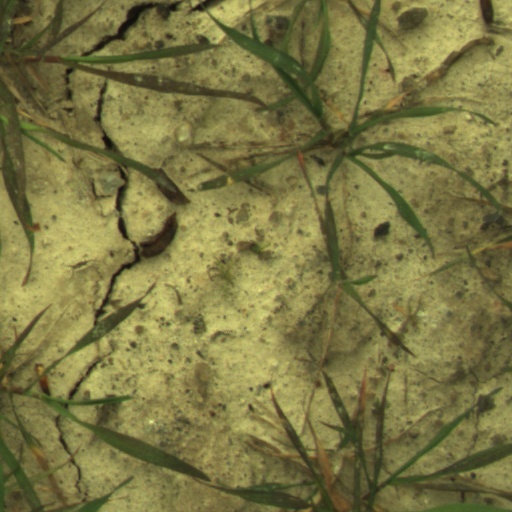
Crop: wheat